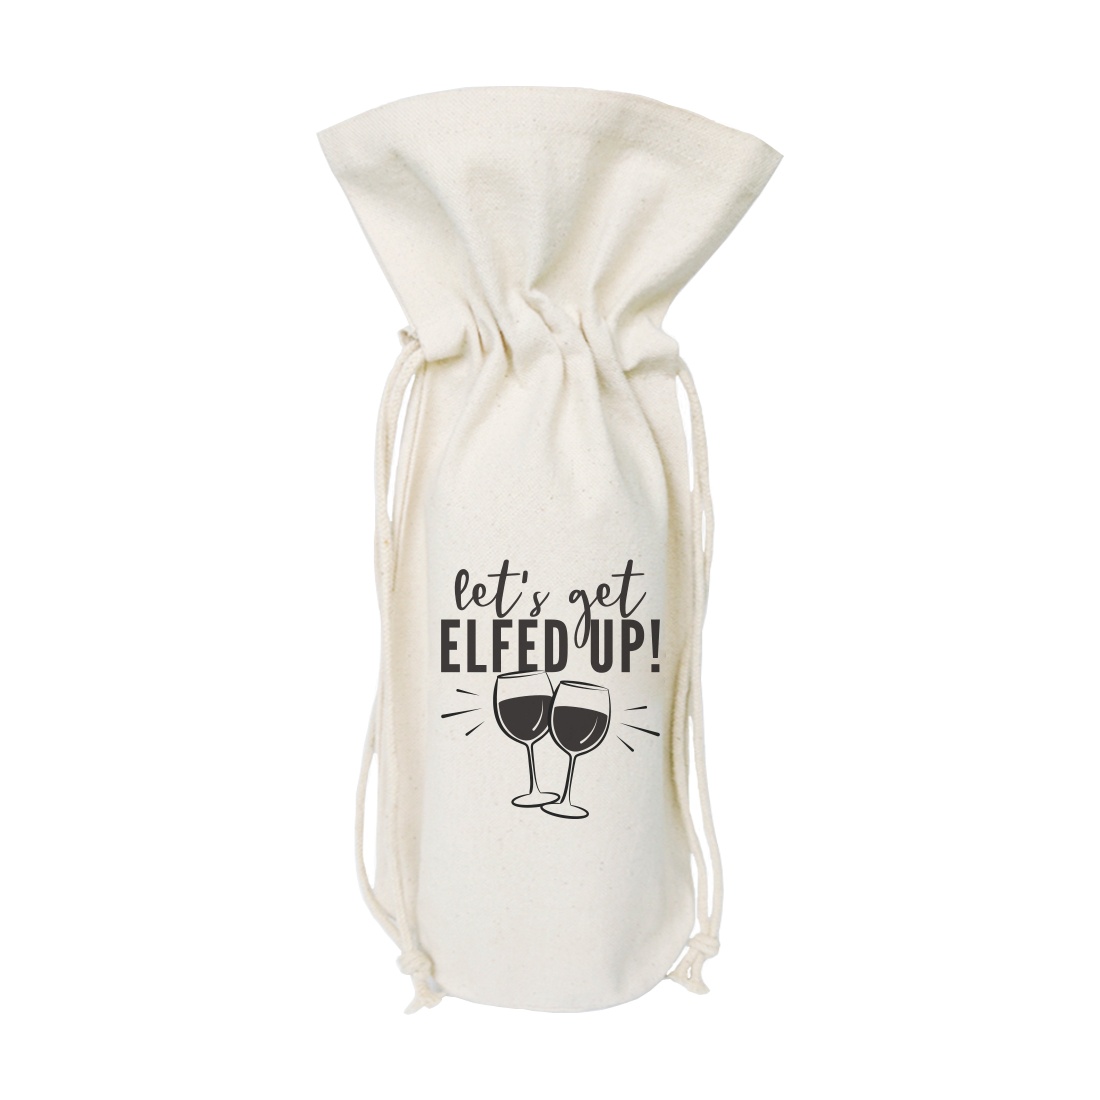
Let's Get Elfed Up! Christmas Canvas Wine Bag
Our unique 100% cotton canvas Christmas wine bags are the perfect gift for the holidays! Printed on high quality canvas material, these festive wine bags make the cutest addition to your elegant party decor. Reusable, eco-friendly, and machine-washable, these wine holders can be simply washed and reused. Celebrate your next Christmas party with these adorable wine totes! Drop in your favorite wine, tie and bow and you're ready to go! Material: 100% Heavy Duty Cotton Canvas Fabric (Natural Color, Not White) Dimensions: 14" H x 6.5" W SPOT CLEAN WITH WARM WATER AND MILD DETERGENT (DO NOT MACHINE WASH) Fits a standard sized wine or champagne bottle Designed and manufactured in the USA. Copyright The Cotton & Canvas Co.
Brand: The Cotton and Canvas Co.
Category: Home & Garden > Kitchen & Dining > Food & Beverage Carriers > Wine Carrier Bags